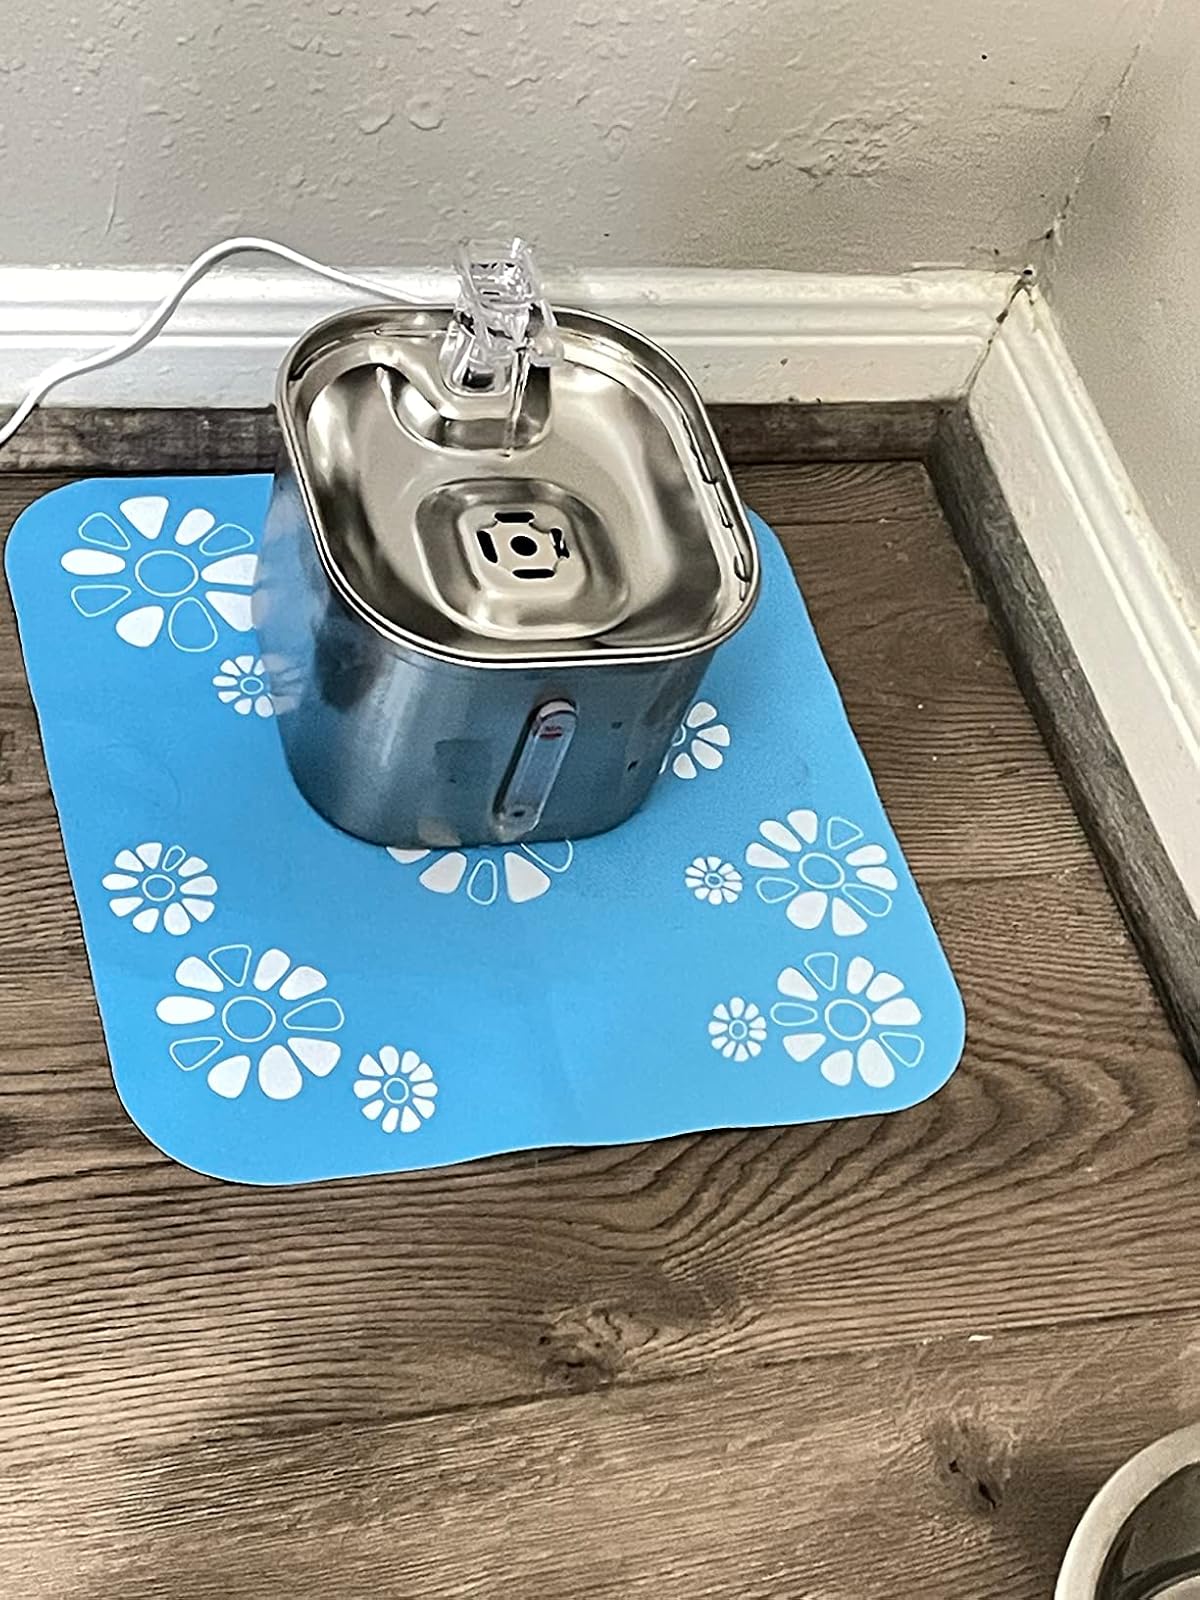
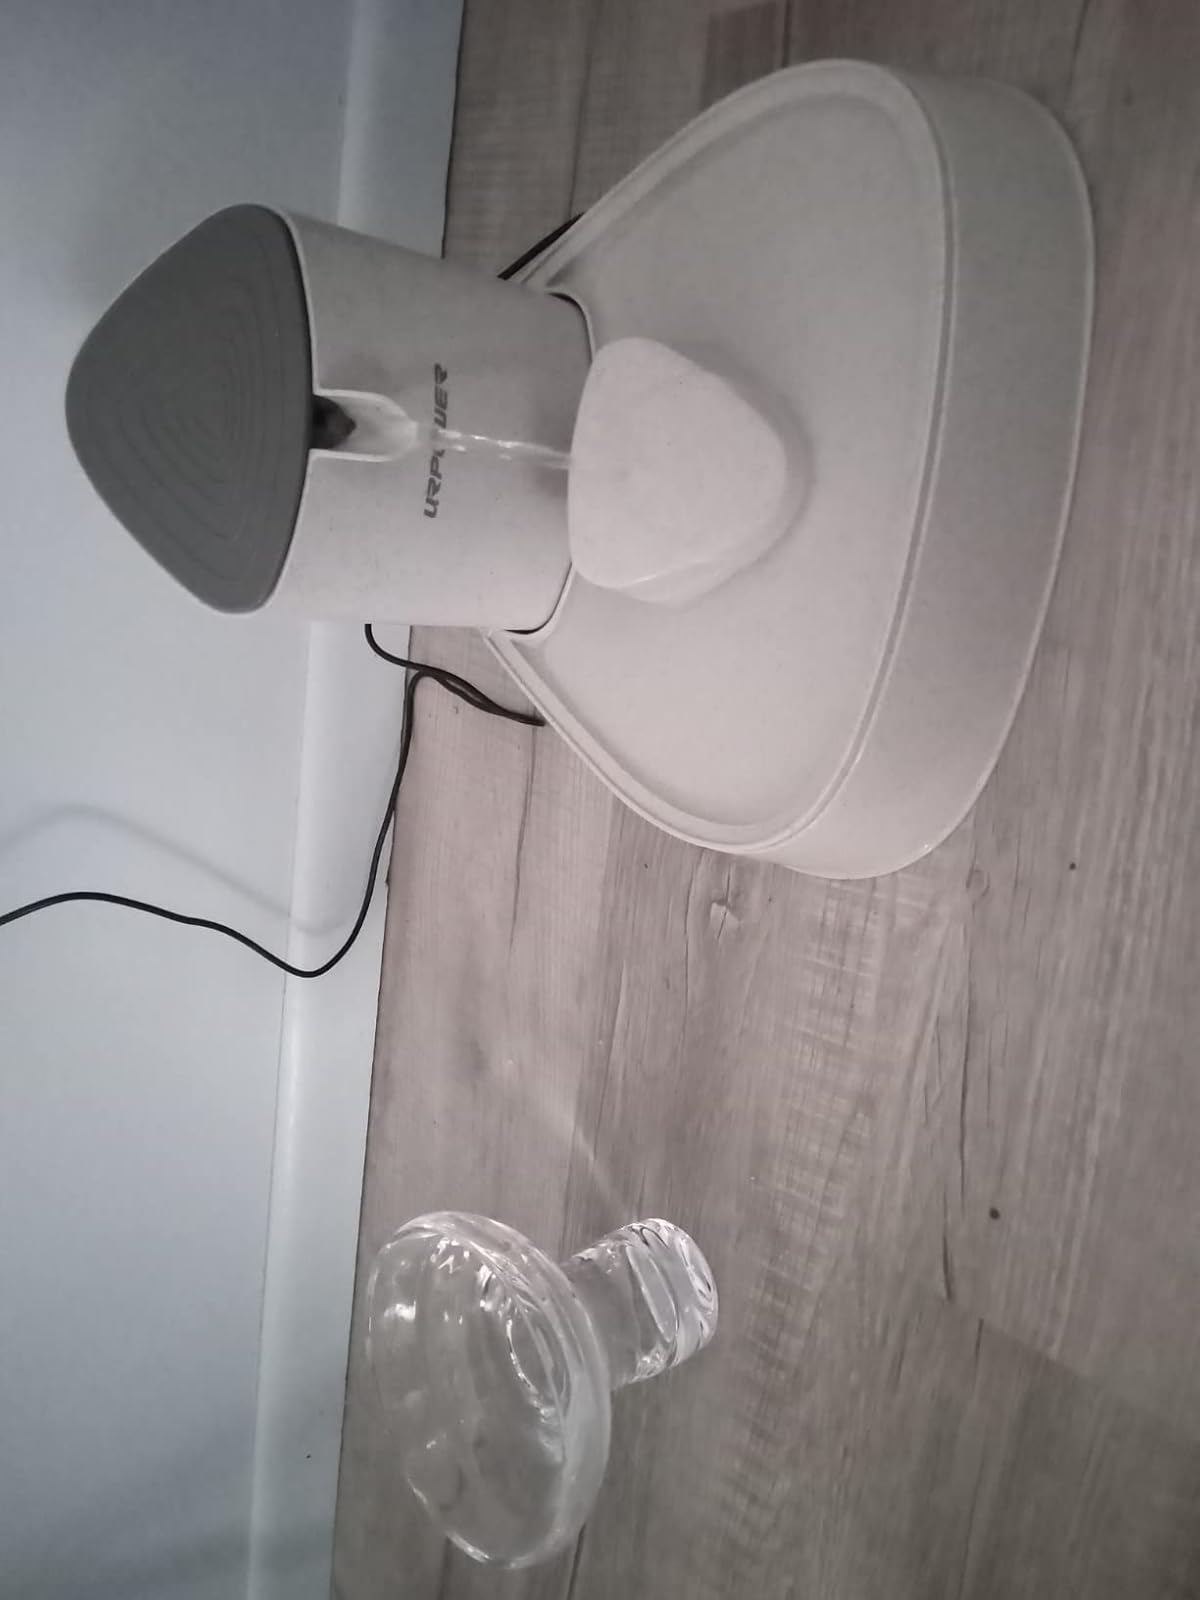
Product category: items_bowl
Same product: no